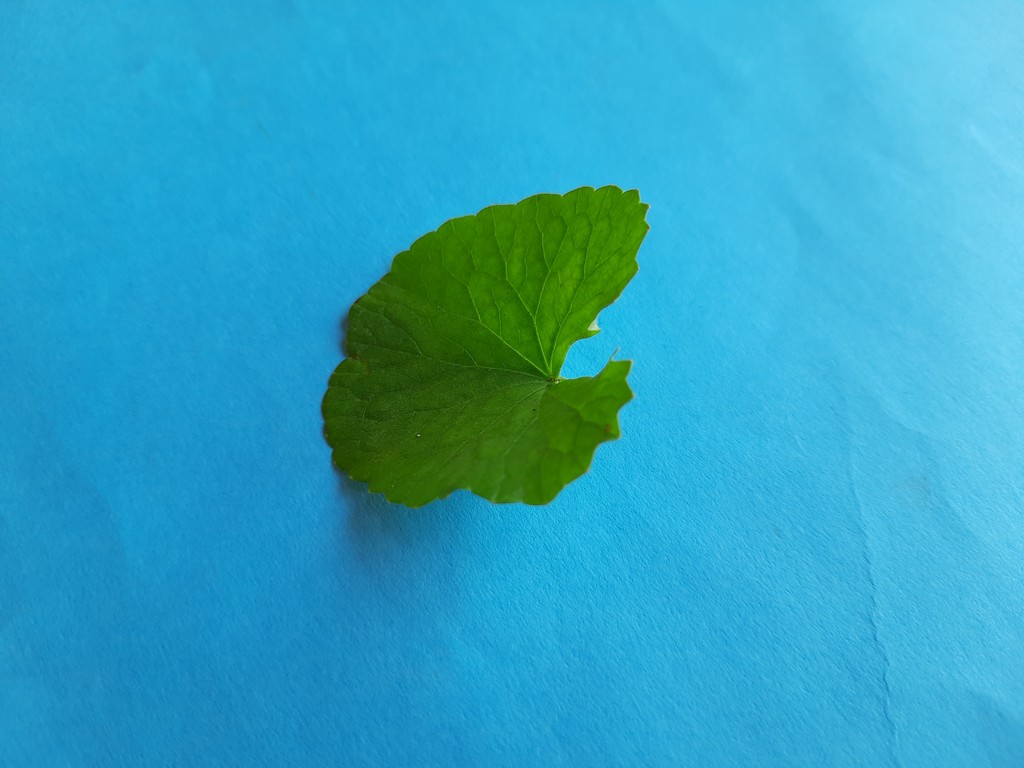
Label: Healthy